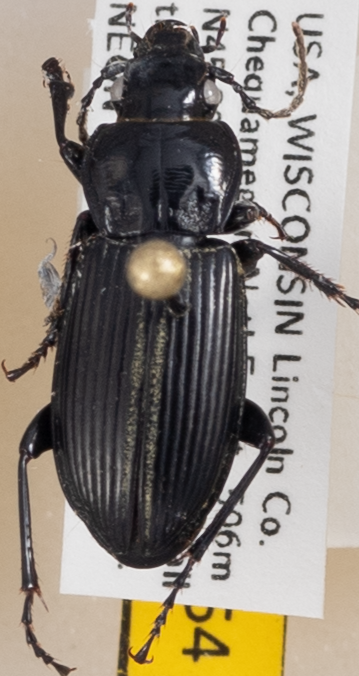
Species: Pterostichus melanarius melanarius
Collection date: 2018-08-07
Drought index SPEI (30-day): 0.48
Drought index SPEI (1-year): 0.142
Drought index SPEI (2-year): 2.01